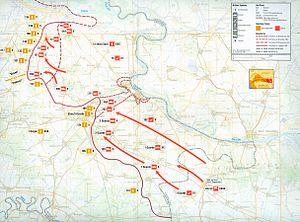
La bataille de Vukovar est le siège de la ville de Vukovar pendant 87 jours en 1991 lors de la guerre de Croatie.
La République serbe de Krajina était une entité serbe autoproclamée de Croatie pendant la guerre d'indépendance de la Croatie : elle contrôlait deux territoires, l'un à la frontière avec la Bosnie-Herzégovine, l'autre le long du Danube à l'Est de la Croatie.